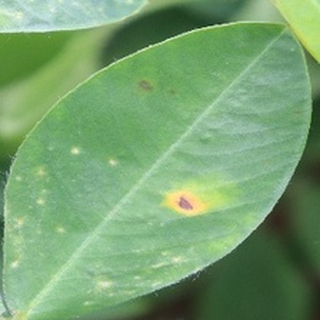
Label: groundnut_early_leaf_spot